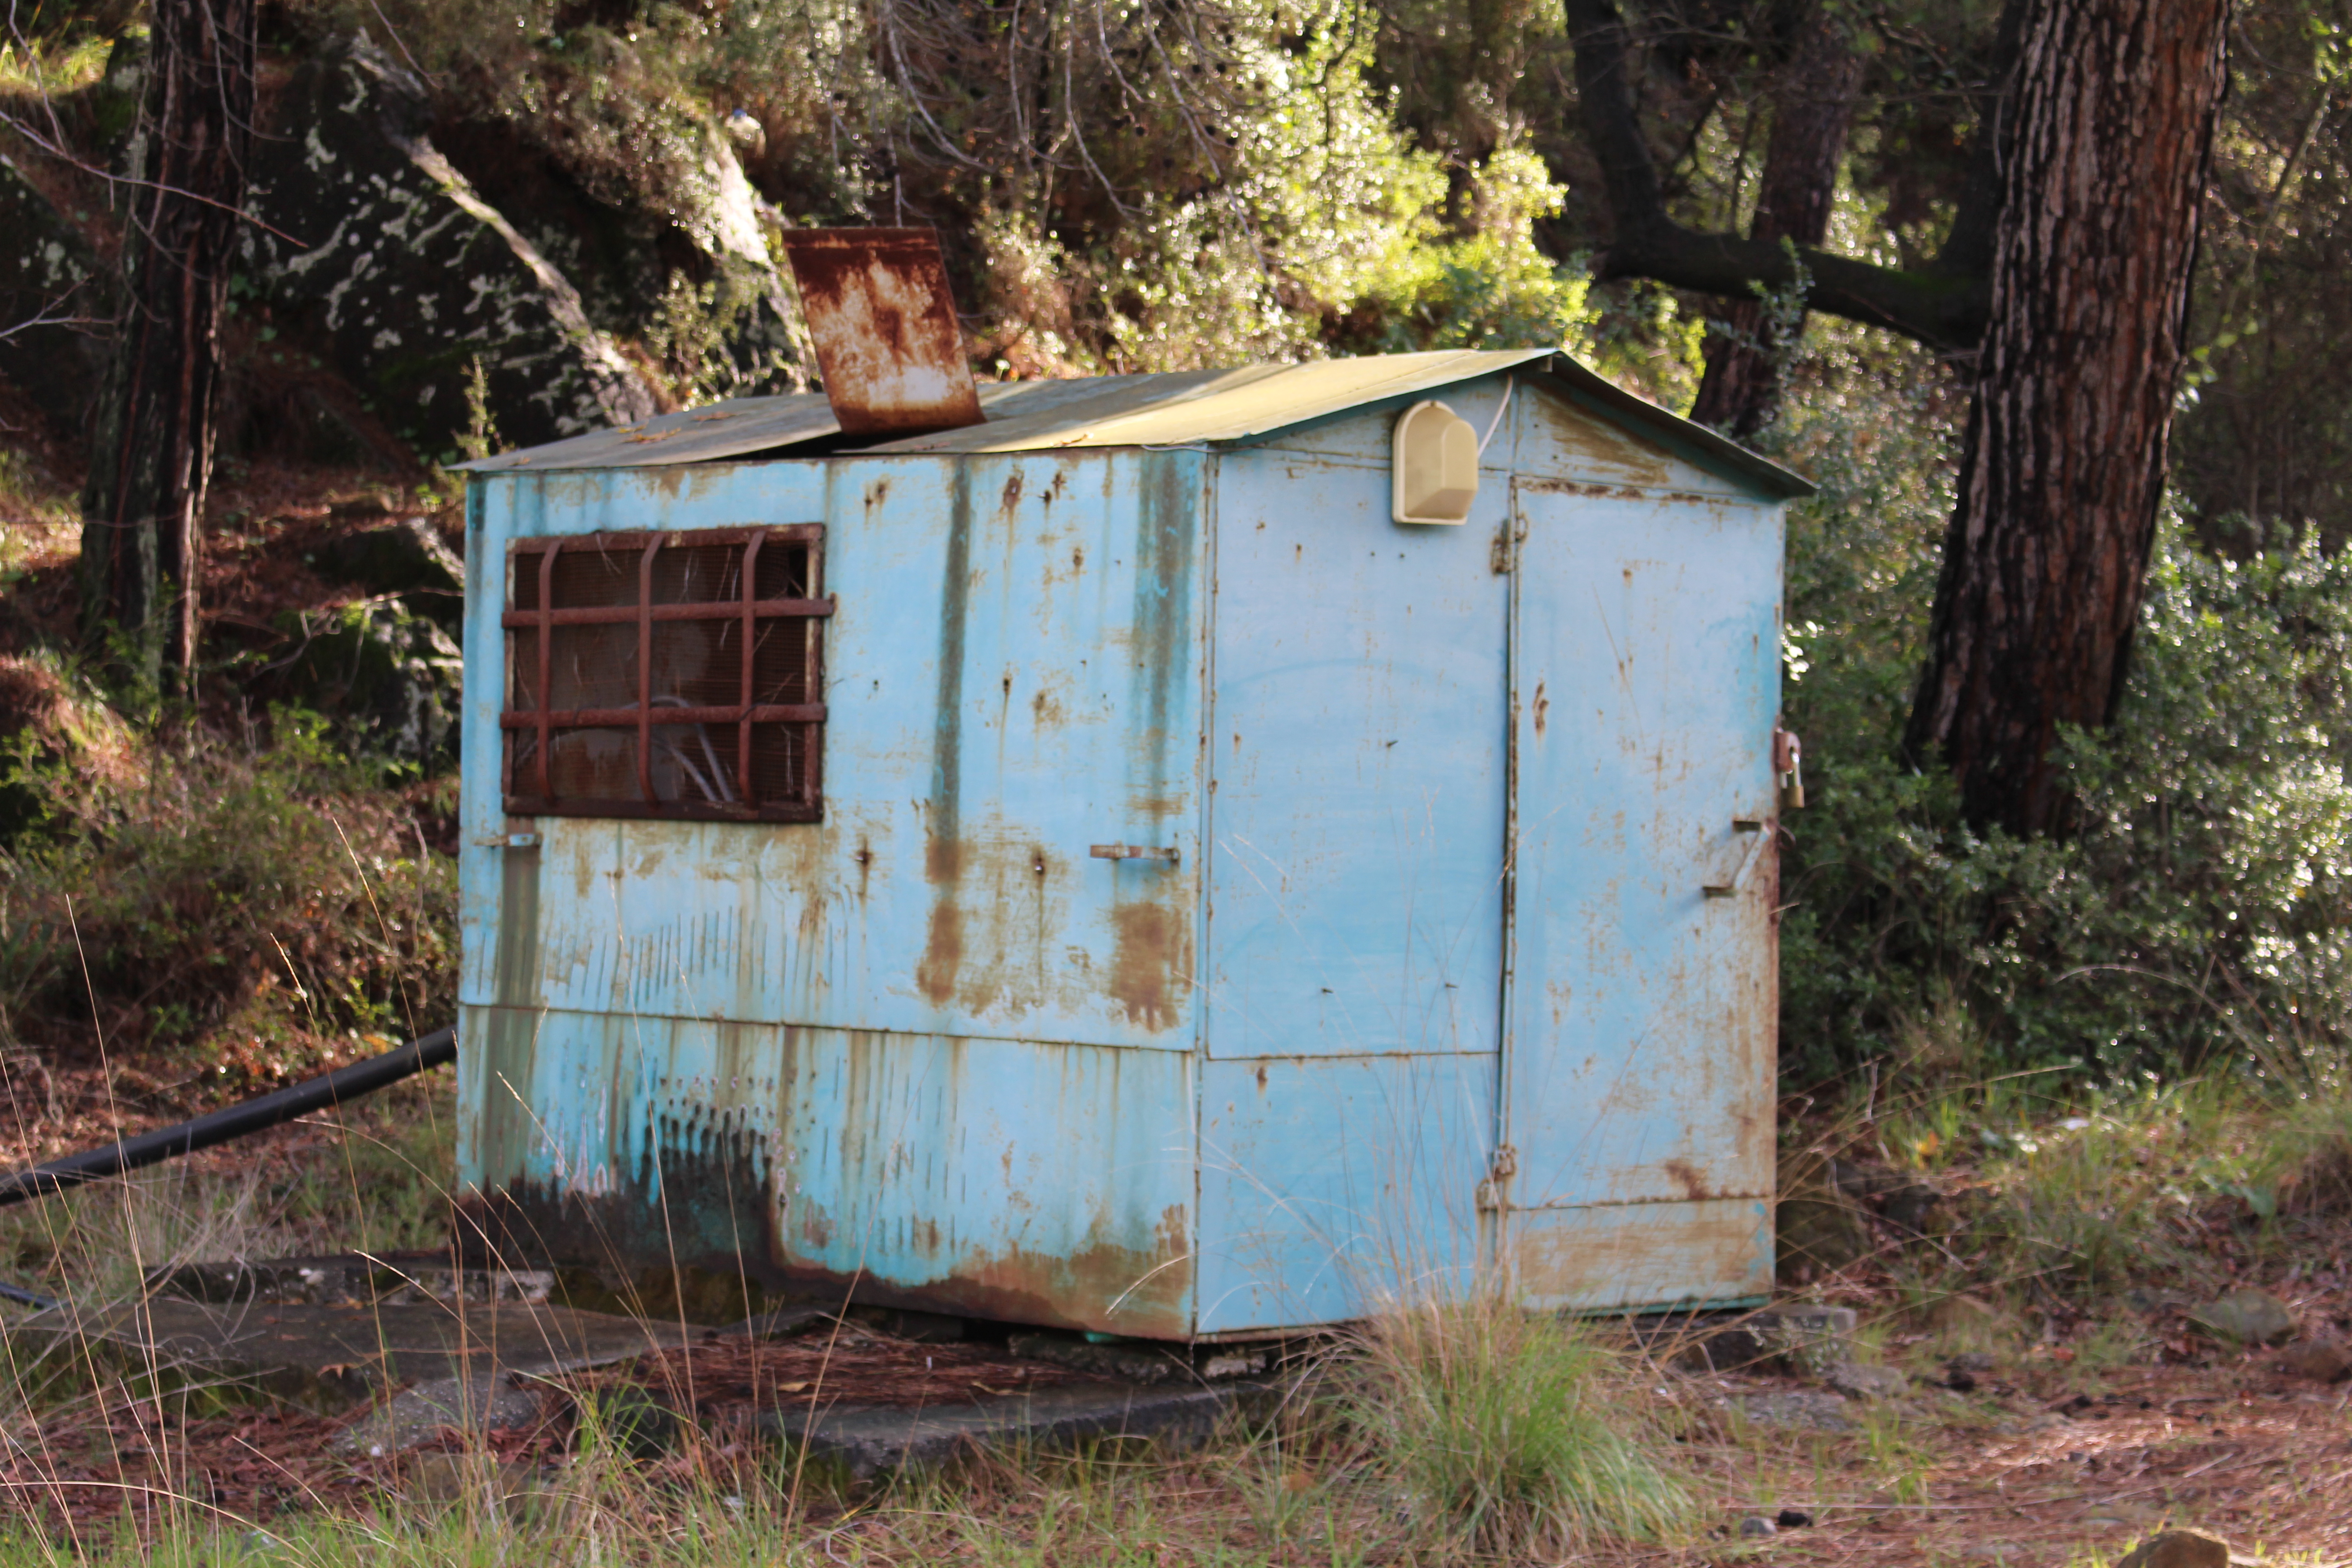
nature, shed, shack, outhouse, house, rural area, tree, garden buildings, building, outdoor structure